Longwood University

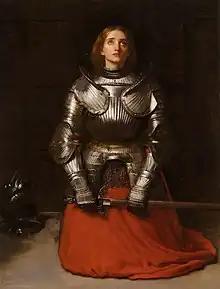
Joan of Arc is a popular symbol of Longwood University's history as a women's college.

Southeast of the university's main campus is the Longwood House, a home built in 1811 but was burned and rebuilt in 1815 by Nathaniel E. Venable. The estate on which the home sits is the historic home of the Venable and Barber families and the namesake of the university. Confederate General Joseph E. Johnston was born in a house on the estate that no longer exists. The estate was purchased in 1928 by the State Teachers College and has been used as the home of the Longwood president since 1969.